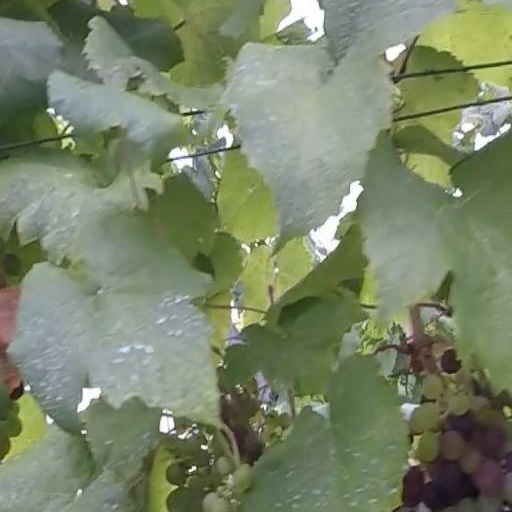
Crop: grape